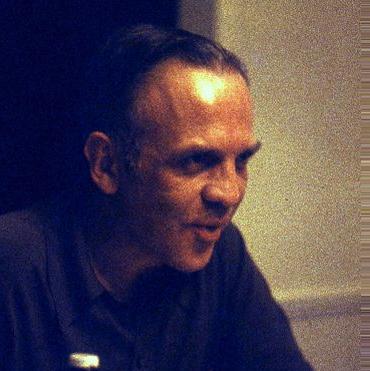
Age: 41